Playgirl (film)

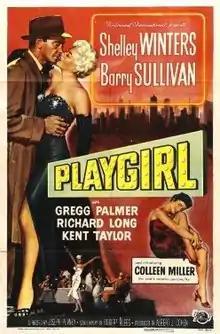
Theatrical release poster

Playgirl is a 1954 American crime film directed by Joseph Pevney and starring Shelley Winters, Barry Sullivan, and Colleen Miller. It was produced and released by Universal Pictures.